Nagareyama-ōtakanomori Station

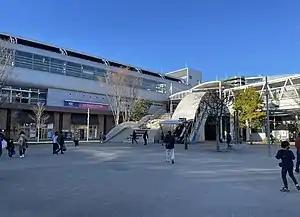
Nagareyama-ōtakanomori Station, December 2022

is an interchange passenger railway station in the city of Nagareyama, Chiba, Japan, operated jointly by the private railway operator Tōbu Railway (as an infill station) and the third-sector railway operating company Metropolitan Intercity Railway Company.